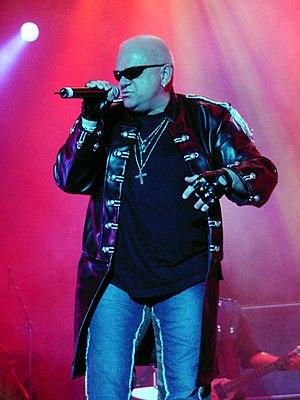
Accept est un groupe de heavy metal allemand, originaire de Solingen. Il est fondé par le chanteur Udo Dirkschneider et par le guitariste Michael Wagener. Le groupe débute sous le nom de Band X, en 1968, avant de prendre le nom d'Accept, en 1971. Il ne commence une carrière professionnelle qu'à la fin des années 1970. Le groupe se dissout et se reforme plusieurs fois ; dernièrement en 2009. Il est notamment reconnu pour avoir joué un rôle important dans l'essor du speed metal, avec leur chanson Fast as a Shark. L'album Balls to the Wall, sorti en 1983, est vu comme l'un des disques classiques de l'histoire du metal.
Udo Dirkschneider est un chanteur de heavy metal allemand né le 6 avril 1952 à Wuppertal.